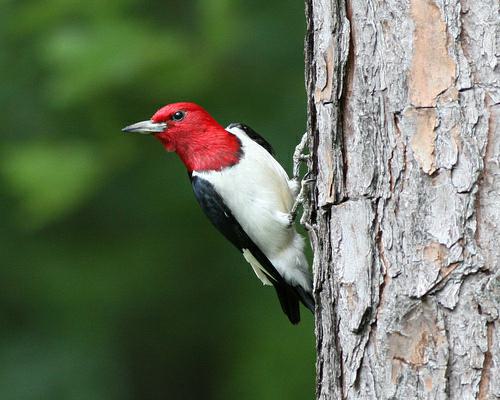
A photo of a red headed woodpecker